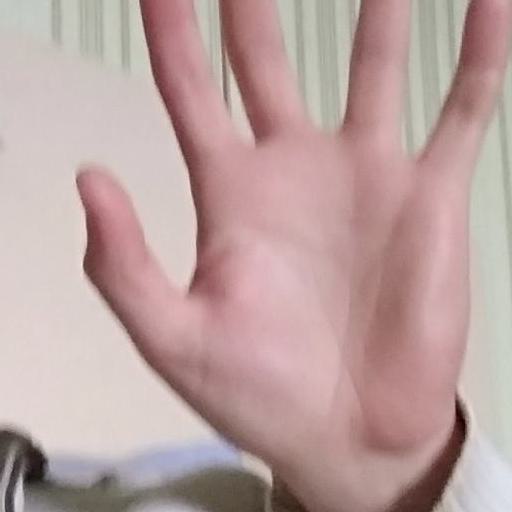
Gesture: palm